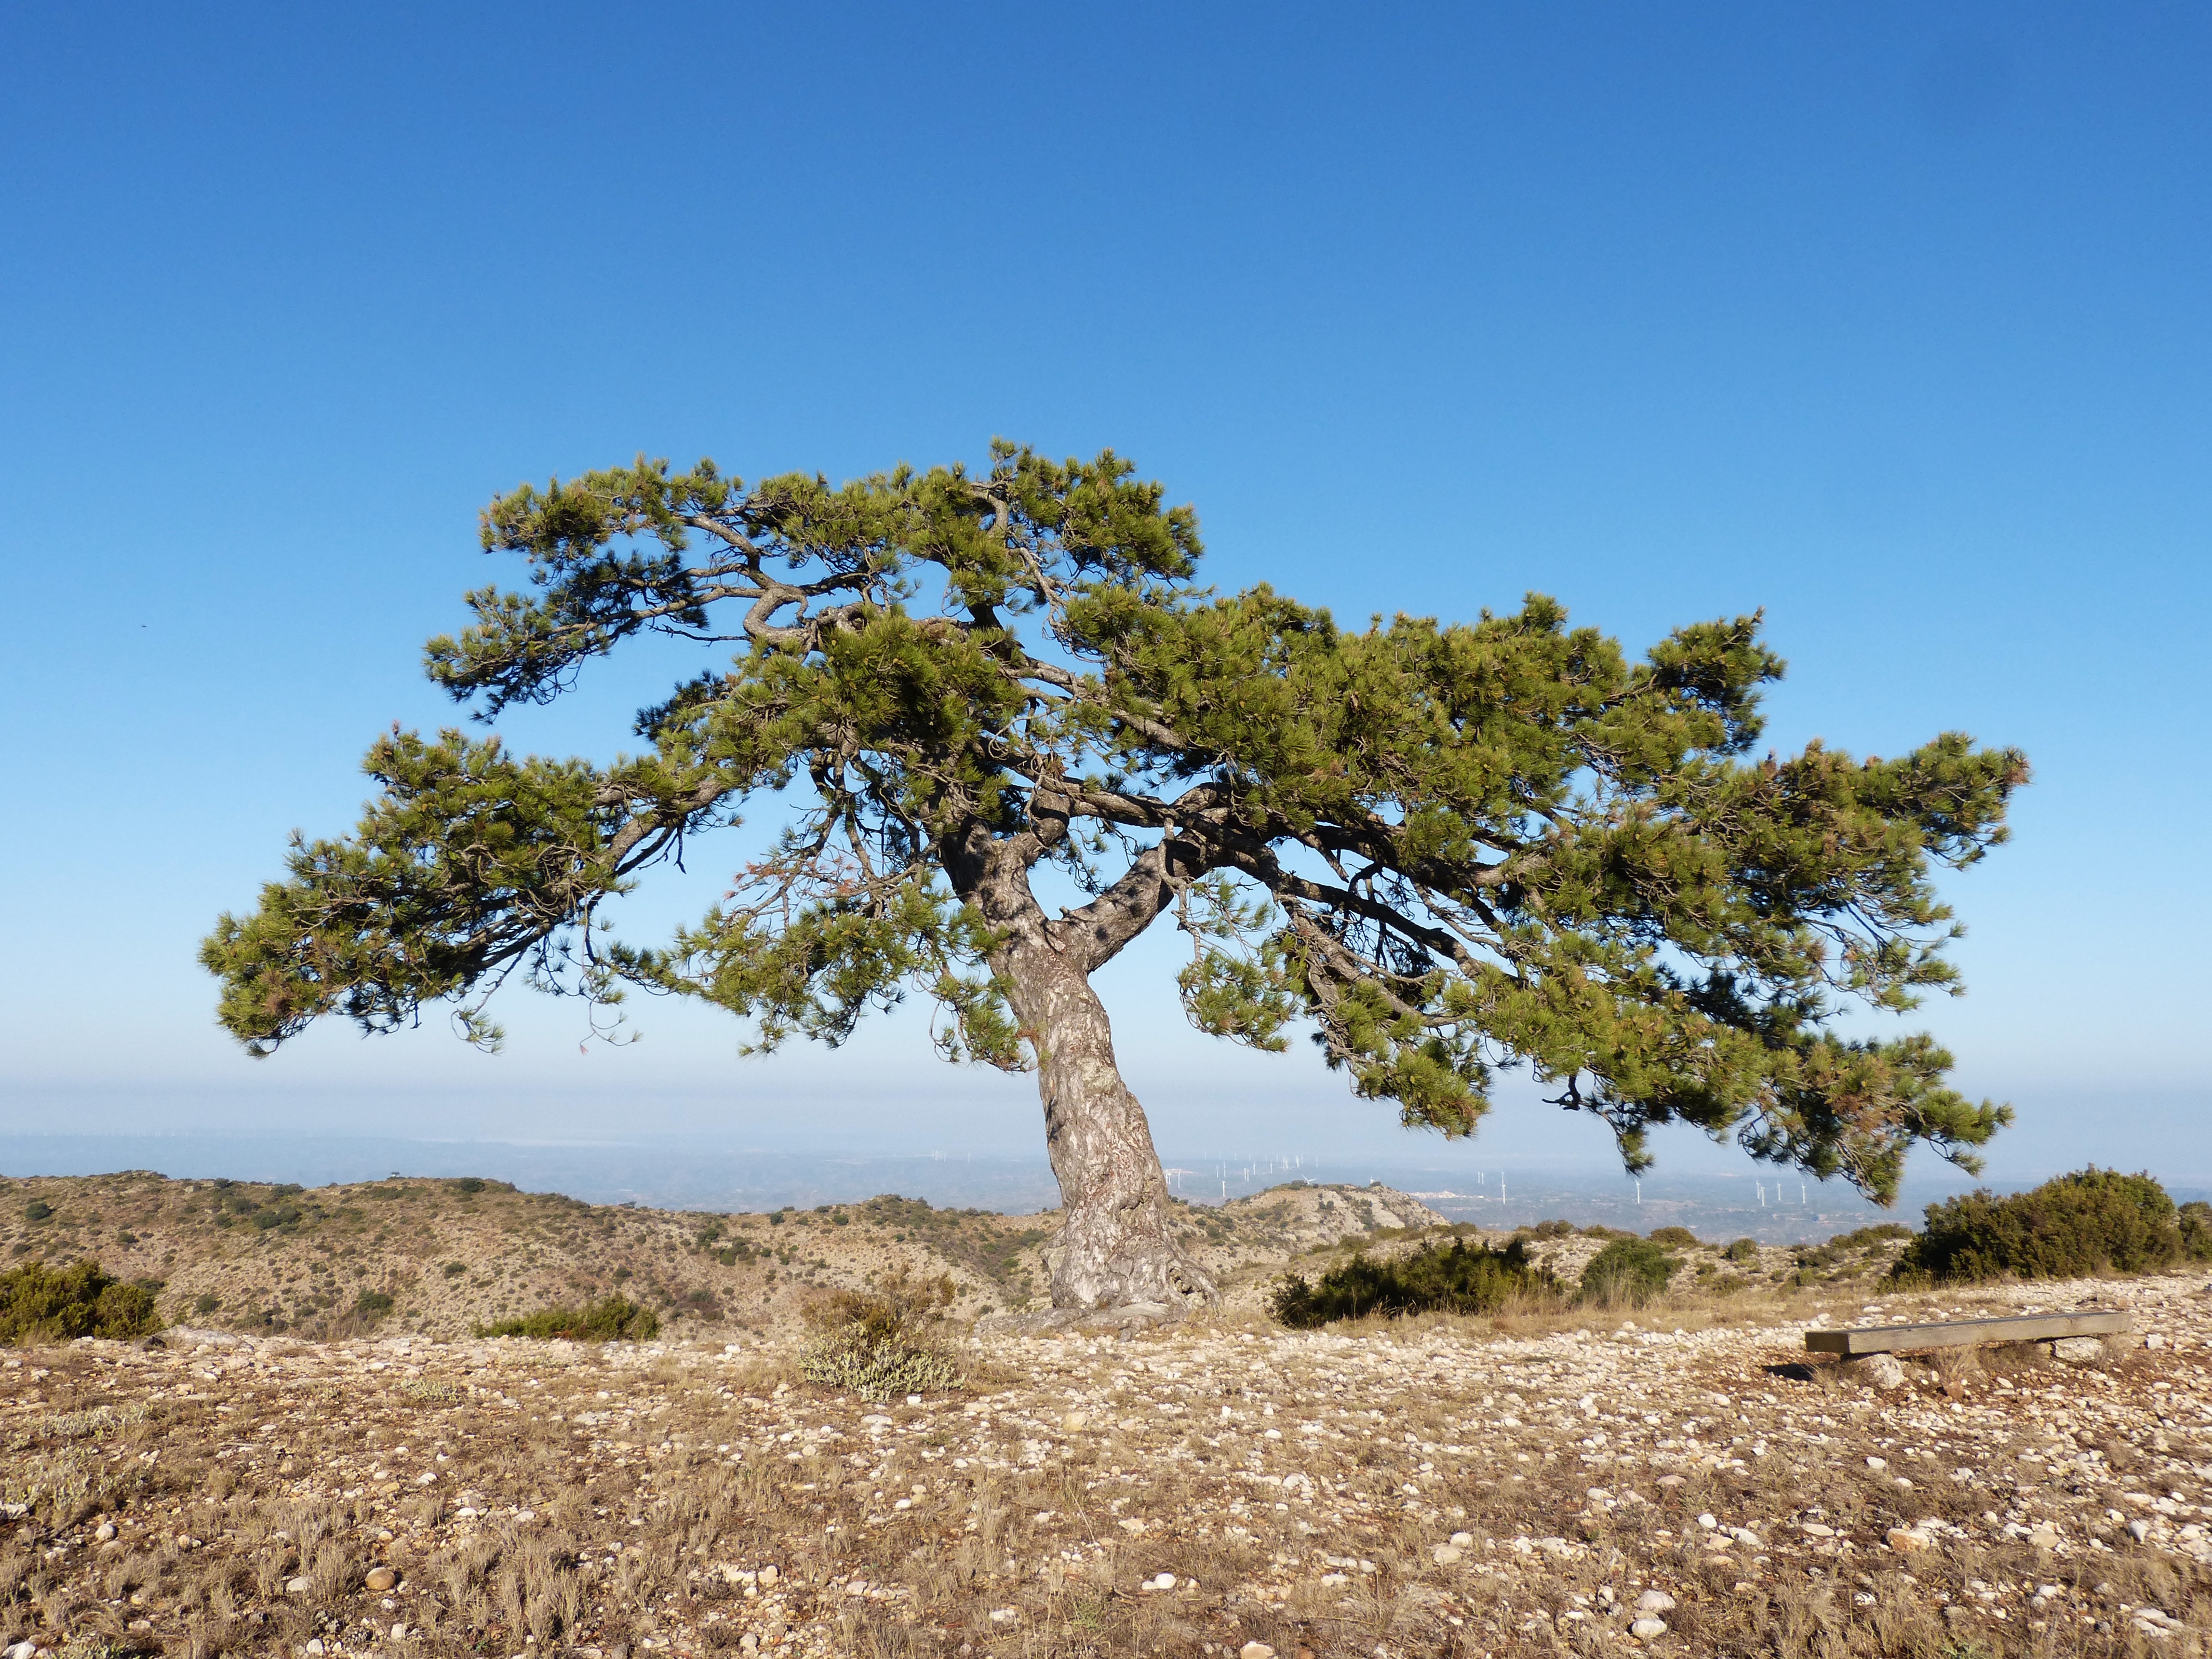
tree, plant, pine, soil, savanna, plain, adansonia, ecosystem, montsant, flowering plant, woody plant, land plant, singular tree, pi cugat